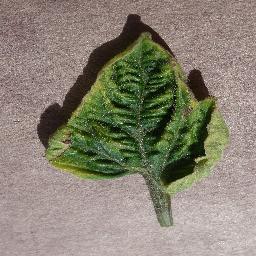
Label: Tomato___Tomato_Yellow_Leaf_Curl_Virus